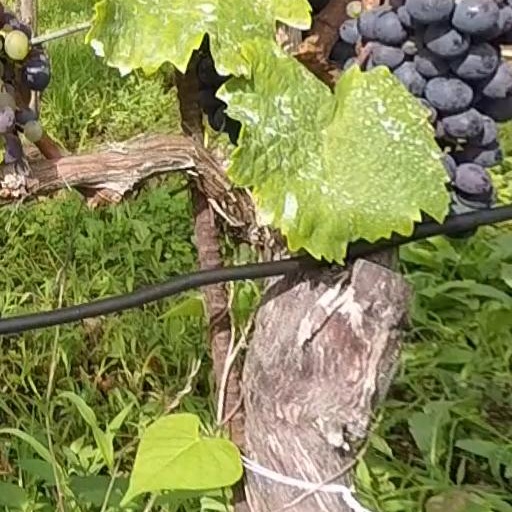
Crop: grape